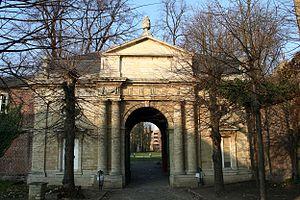
Forest (Belgique), porte de l’aile courbe de l’ancienne Abbaye (XII-XVIIIe siècle).
L'abbaye de Forest fut fondée en 1106, au bord d’un ruisseau, à 5 km au sud de la ville de Bruxelles. Durant un siècle, la communauté a habité le prieuré en demeurant sous l’autorité de l’abbé d’Afflighem. En 1239, la première abbesse de Forest fut élue. Dames et jeunes filles des meilleures familles de l’aristocratie et de la haute bourgeoisie se joignaient à la communauté, qui bénéficiait donc de donations et de dots permettant de faire des acquisitions. L’abbaye bénédictine fonctionnait alors comme une petite ville en autarcie.